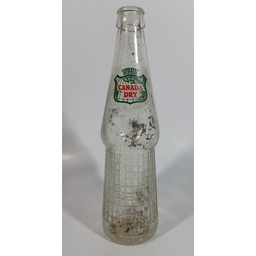
Label: glass